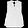
Label: Shirt